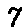
Label: 7